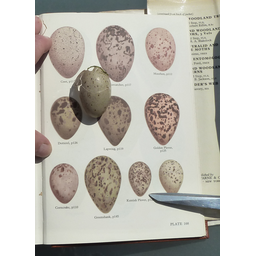
Label: eggshells